Halina Reijn

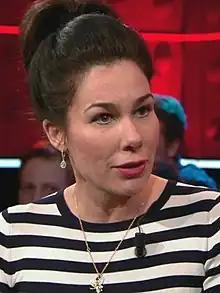
Halina Reijn in De Wereld Draait Door (2018)

In 2013, she was bestowed with the Courbois-pearl by the namesake of the award, Kitty Courbois, at the Toneelgroep Amsterdam 25th anniversary event. The award was created in 2010 by Toneelgroep Amsterdam and Stadsschouwburg in order to honor the careers of actresses who have made an indelible impression on the public on theater, and in the world television and film with Courbois being the inaugural recipient. Unlike other awards, The pearl can only given by the previous recipient to another actress. She then starred as the title character in the ten-part television series "Charlie", the Dutch remake of the medical comedy-drama "Nurse Jackie". In the show, she played a married ER nurse who leads a double life who struggles with a drug addiction and commits adultery. After reading the scripts she quickely signed on, relishing the opportunity to play a different, more cynical character. On the ten-year anniversary, she came back as Lavinia in "Mourning Becomes Electra" for the 2013/2014 theater season. Over the years, they staged it over 100 times with at least 35.000 visitors worldwide. She also had a minor part in the "", a stand-alone sequel film to the "Feuten" television series.